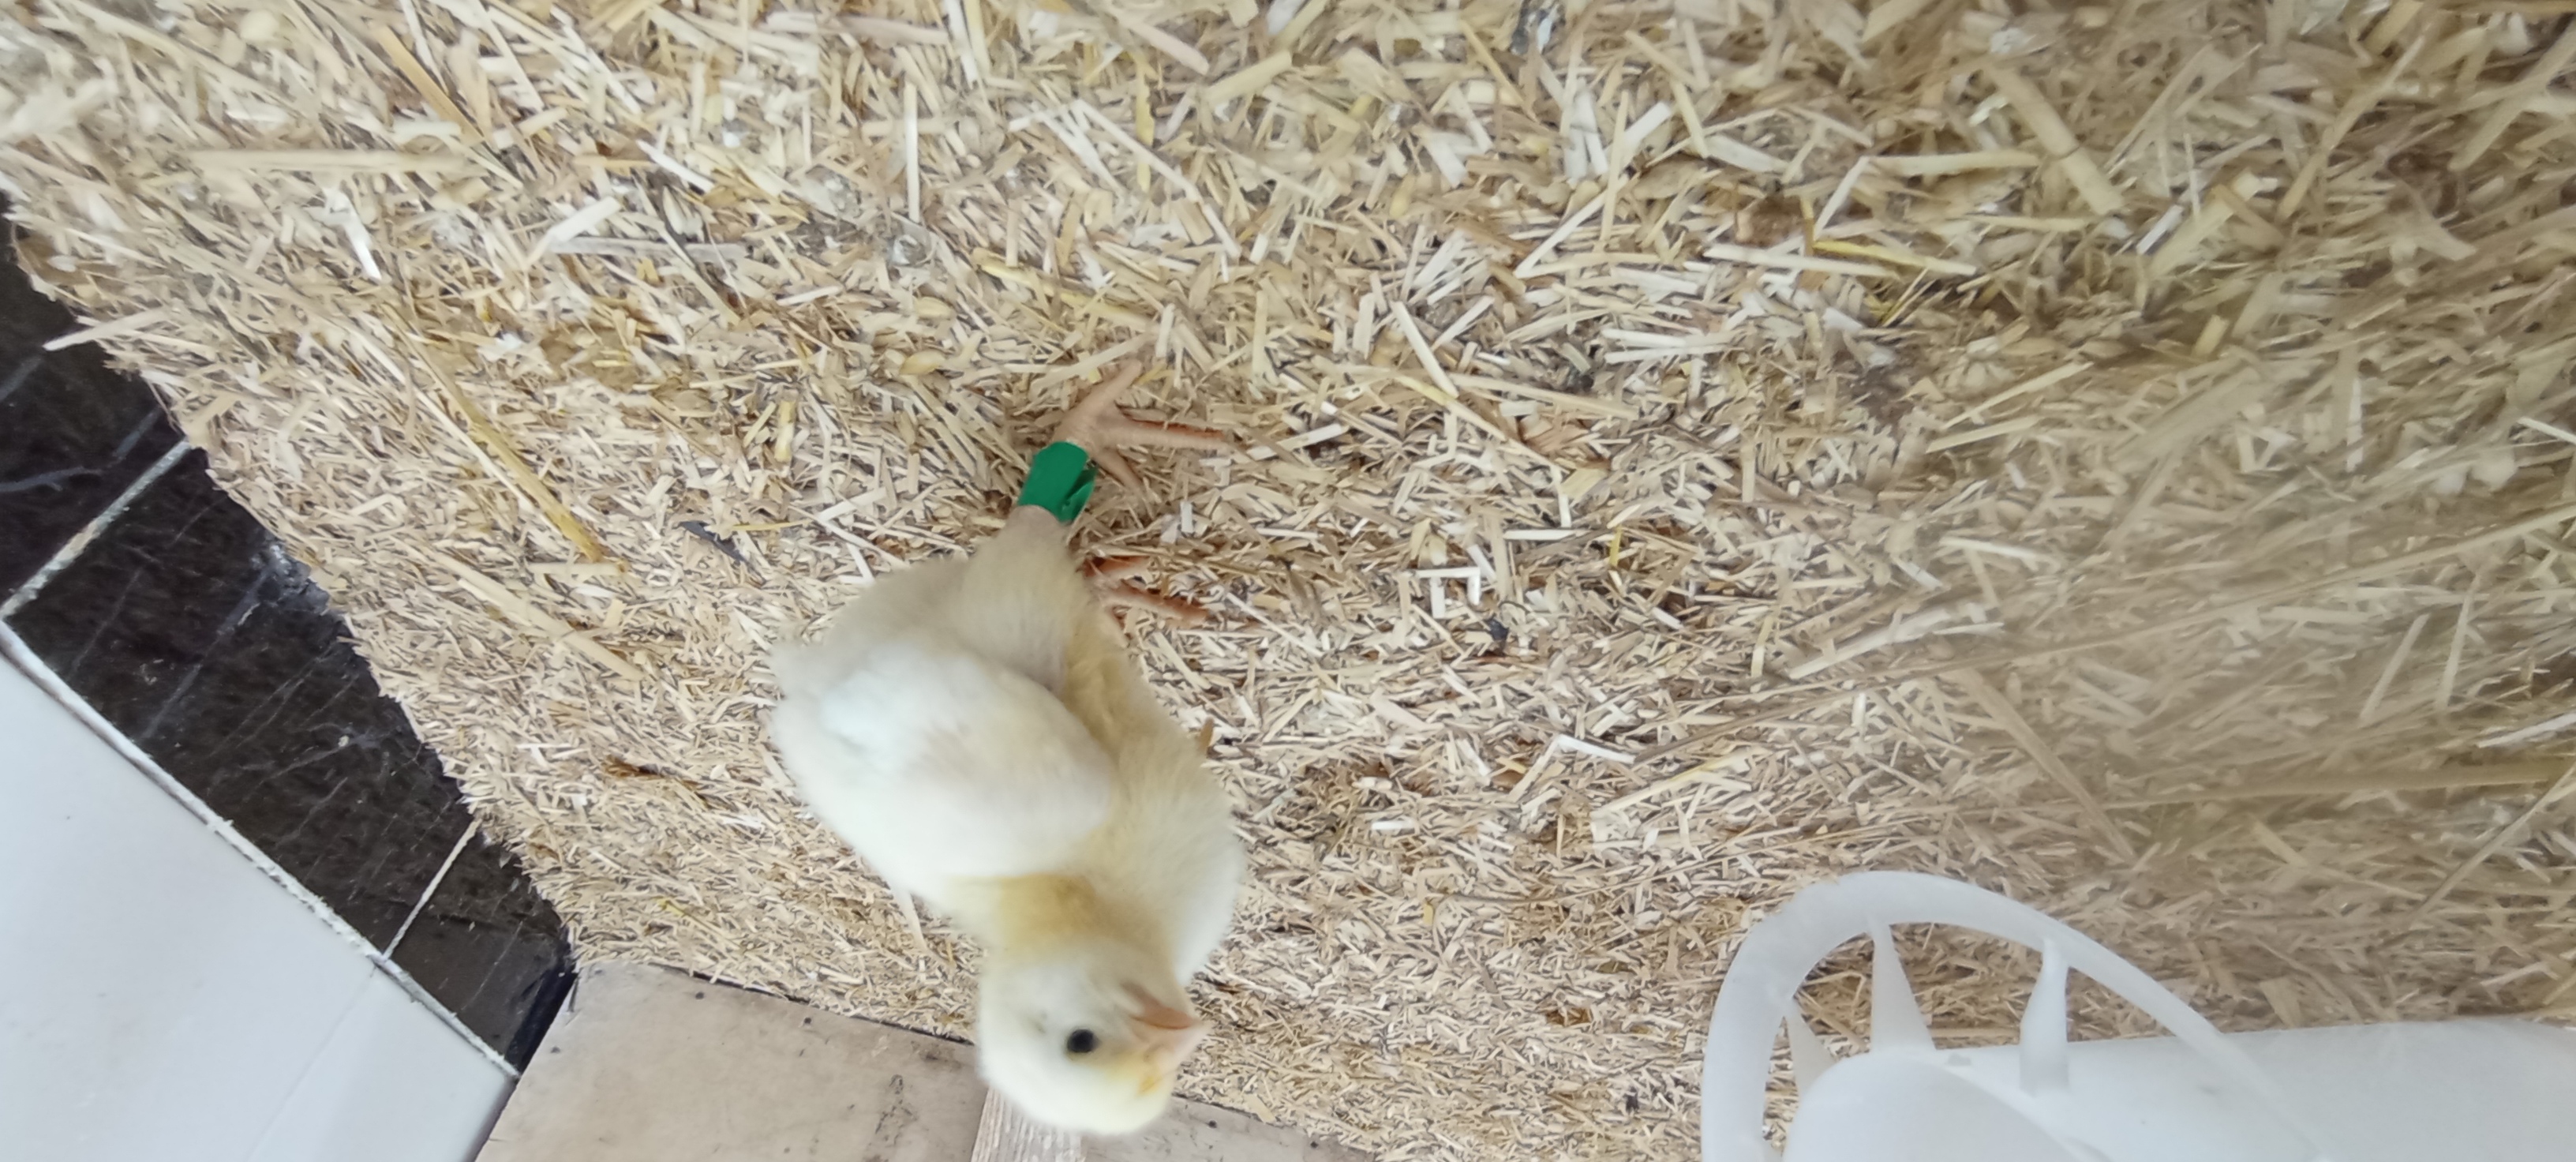
Weight: 180 g